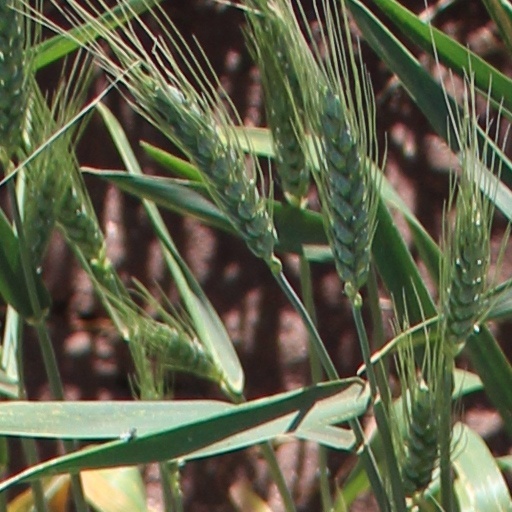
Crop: wheat